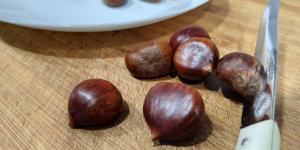
castanas asadas al microondas